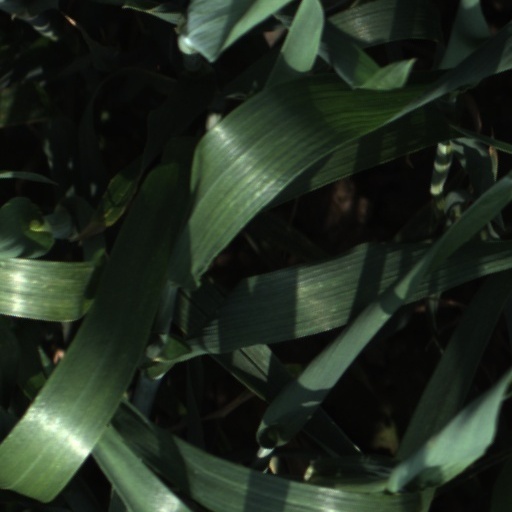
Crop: wheat